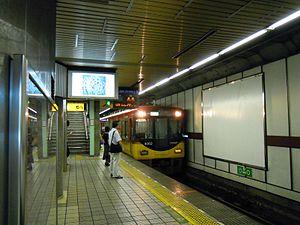
La gare de Kitahama est une gare ferroviaire de la ville d'Osaka au Japon. Elle est située dans l'arrondissement de Chūō. La gare est gérée par la compagnie Keihan et le métro d'Osaka.